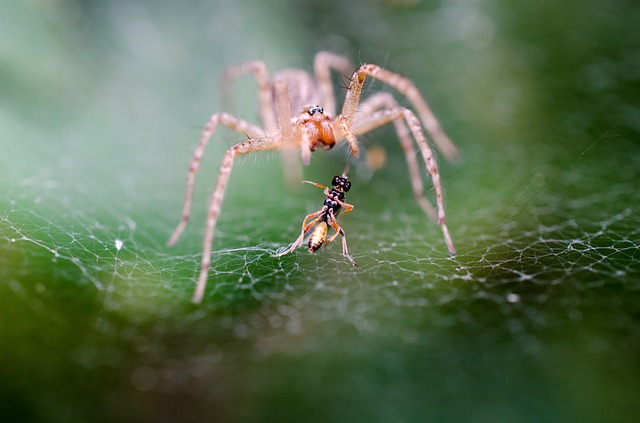
Label: ragno